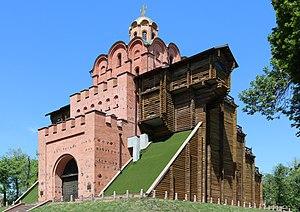
L’architecture russe s’enracine dans la culture matérielle de l'état slave des Rus' de Kiev. À la chute du royaume de Kiev, l’histoire de l'architecture russe s’est poursuivie dans les principautés de Vladimir-Souzdal, de Novgorod, puis dans les États successifs du tsarat de Russie, de l’Empire russe, et de l’Union soviétique, jusqu'à l'actuelle fédération de Russie.
La Porte dorée de Kiev est un monument ukrainien de Kiev et une porte dans la forteresse historique de la vieille ville. Construite sous le règne de Iaroslav le Sage, elle est mentionnée dès 1037.
Un kremlin est un ensemble de fortifications des villes de l'ancienne Russie. Les kremlins, abritant à la fois les infrastructures militaires, les centres de pouvoir et les lieux de culte, avaient une dimension défensive, spirituelle et politique.